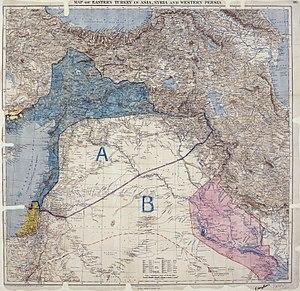
Carte des Accords Sykes-Picot montrant la Turquie orientale en Asie, Syrie et Perse occidentale, ainsi que les zones de contrôle et d'influence convenues entre la France et le Royaume-Uni. Royal Geographical Society, 1910-15. Signés par Mark Sykes et François Georges-Picot, le 8 Mai 1916. Kurdî: Nexşeya Peymana Sykes–Picot li Asyayê, rojhilatê Tirkiyeyê, Sûrî û rojavayê Îranê û herêmên di bin serwerî û bandora Brîtanya û Fransa de nîşan dide. Ji aliyê Royal Geographical Society ve, 1910-15 hatiye çêkirin. Ji aliyê Mark Sykes û François Georges-Picot ve hatiye îmzekirin, 8 gulan 1916 Português: Mapa do Acordo Sykes-Picot mostrando a Turquia Oriental na Ásia, a Síria e Pérsia Ocidental e áreas de controle e influência definidas pelos britânicos e os franceses. Real Sociedade Geográfica, 1910-15. Assinado por Mark Sykes e François Georges-Picot, 8 de maio de 1916. Türkçe: Sykes-Picot Anlaşması kapsamında Fransız ve İngiliz etkisi ve kontrol alanları, Türkiye'nin doğusunda Suriye ve Batı İran bir harita gösterilmektedir.Kraliyet Coğrafya Kurumu, 1910-15. Mark Sykes ve François Georges-Picot imzaları, 8 Mayıs 1916.
L'émirat de Transjordanie était un protectorat britannique créé en avril 1921 à la suite des accords passés pendant la Première Guerre mondiale avec les princes arabes de la dynastie hachémite en échange de leur révolte contre les Ottomans.
François Georges-Picot, né le 21 décembre 1870 à Paris et décédé le 20 juin 1951 à Paris, est un diplomate français, fils de l'historien Georges Picot et grand-oncle d'Olga Georges-Picot et Valéry Giscard d'Estaing.
La bataille de Jérusalem est une bataille de la Première Guerre mondiale. Elle fait partie de la campagne du Sinaï et de la Palestine et oppose les forces de l'Empire britannique à celles de l'Empire ottoman soutenu par l'Allemagne. Elle consiste en une série d'opérations livrées en novembre et décembre 1917 dans le sud de la Palestine, alors partie de l'Empire ottoman, et s'achève par la victoire des Britanniques et de leurs alliés australiens et néo-zélandais qui s'emparent de Jérusalem.
Les accords Sykes-Picot sont des accords secrets signés le 16 mai 1916, après négociations entre novembre 1915 et mars 1916, entre la France et le Royaume-Uni, prévoyant le partage du Proche-Orient à la fin de la guerre en plusieurs zones d'influence au profit de ces puissances, ce qui revenait à dépecer l'Empire ottoman. Ces accords secrets n'ont été finalement révélés au grand public que le 23 novembre 1917 dans un article des Izvestia et de la Pravda et le 26 novembre 1917 puis repris dans un article du Manchester Guardian.